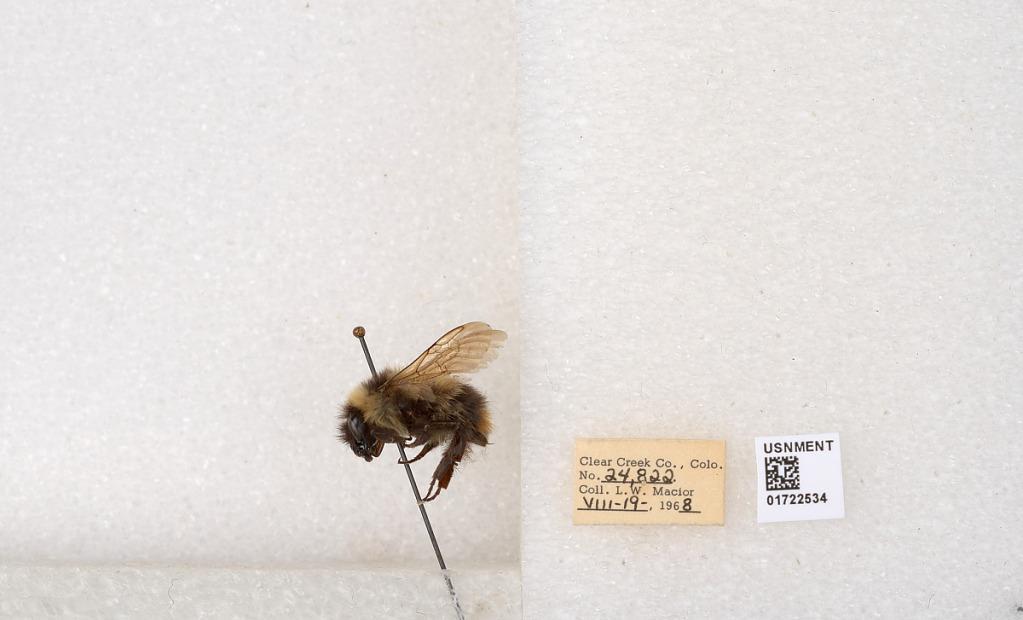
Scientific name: Bombus kirbyellus
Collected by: L. Macior
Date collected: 1968-8-19
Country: United States
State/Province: Colorado
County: Clear Creek
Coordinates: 39.6891, -105.644